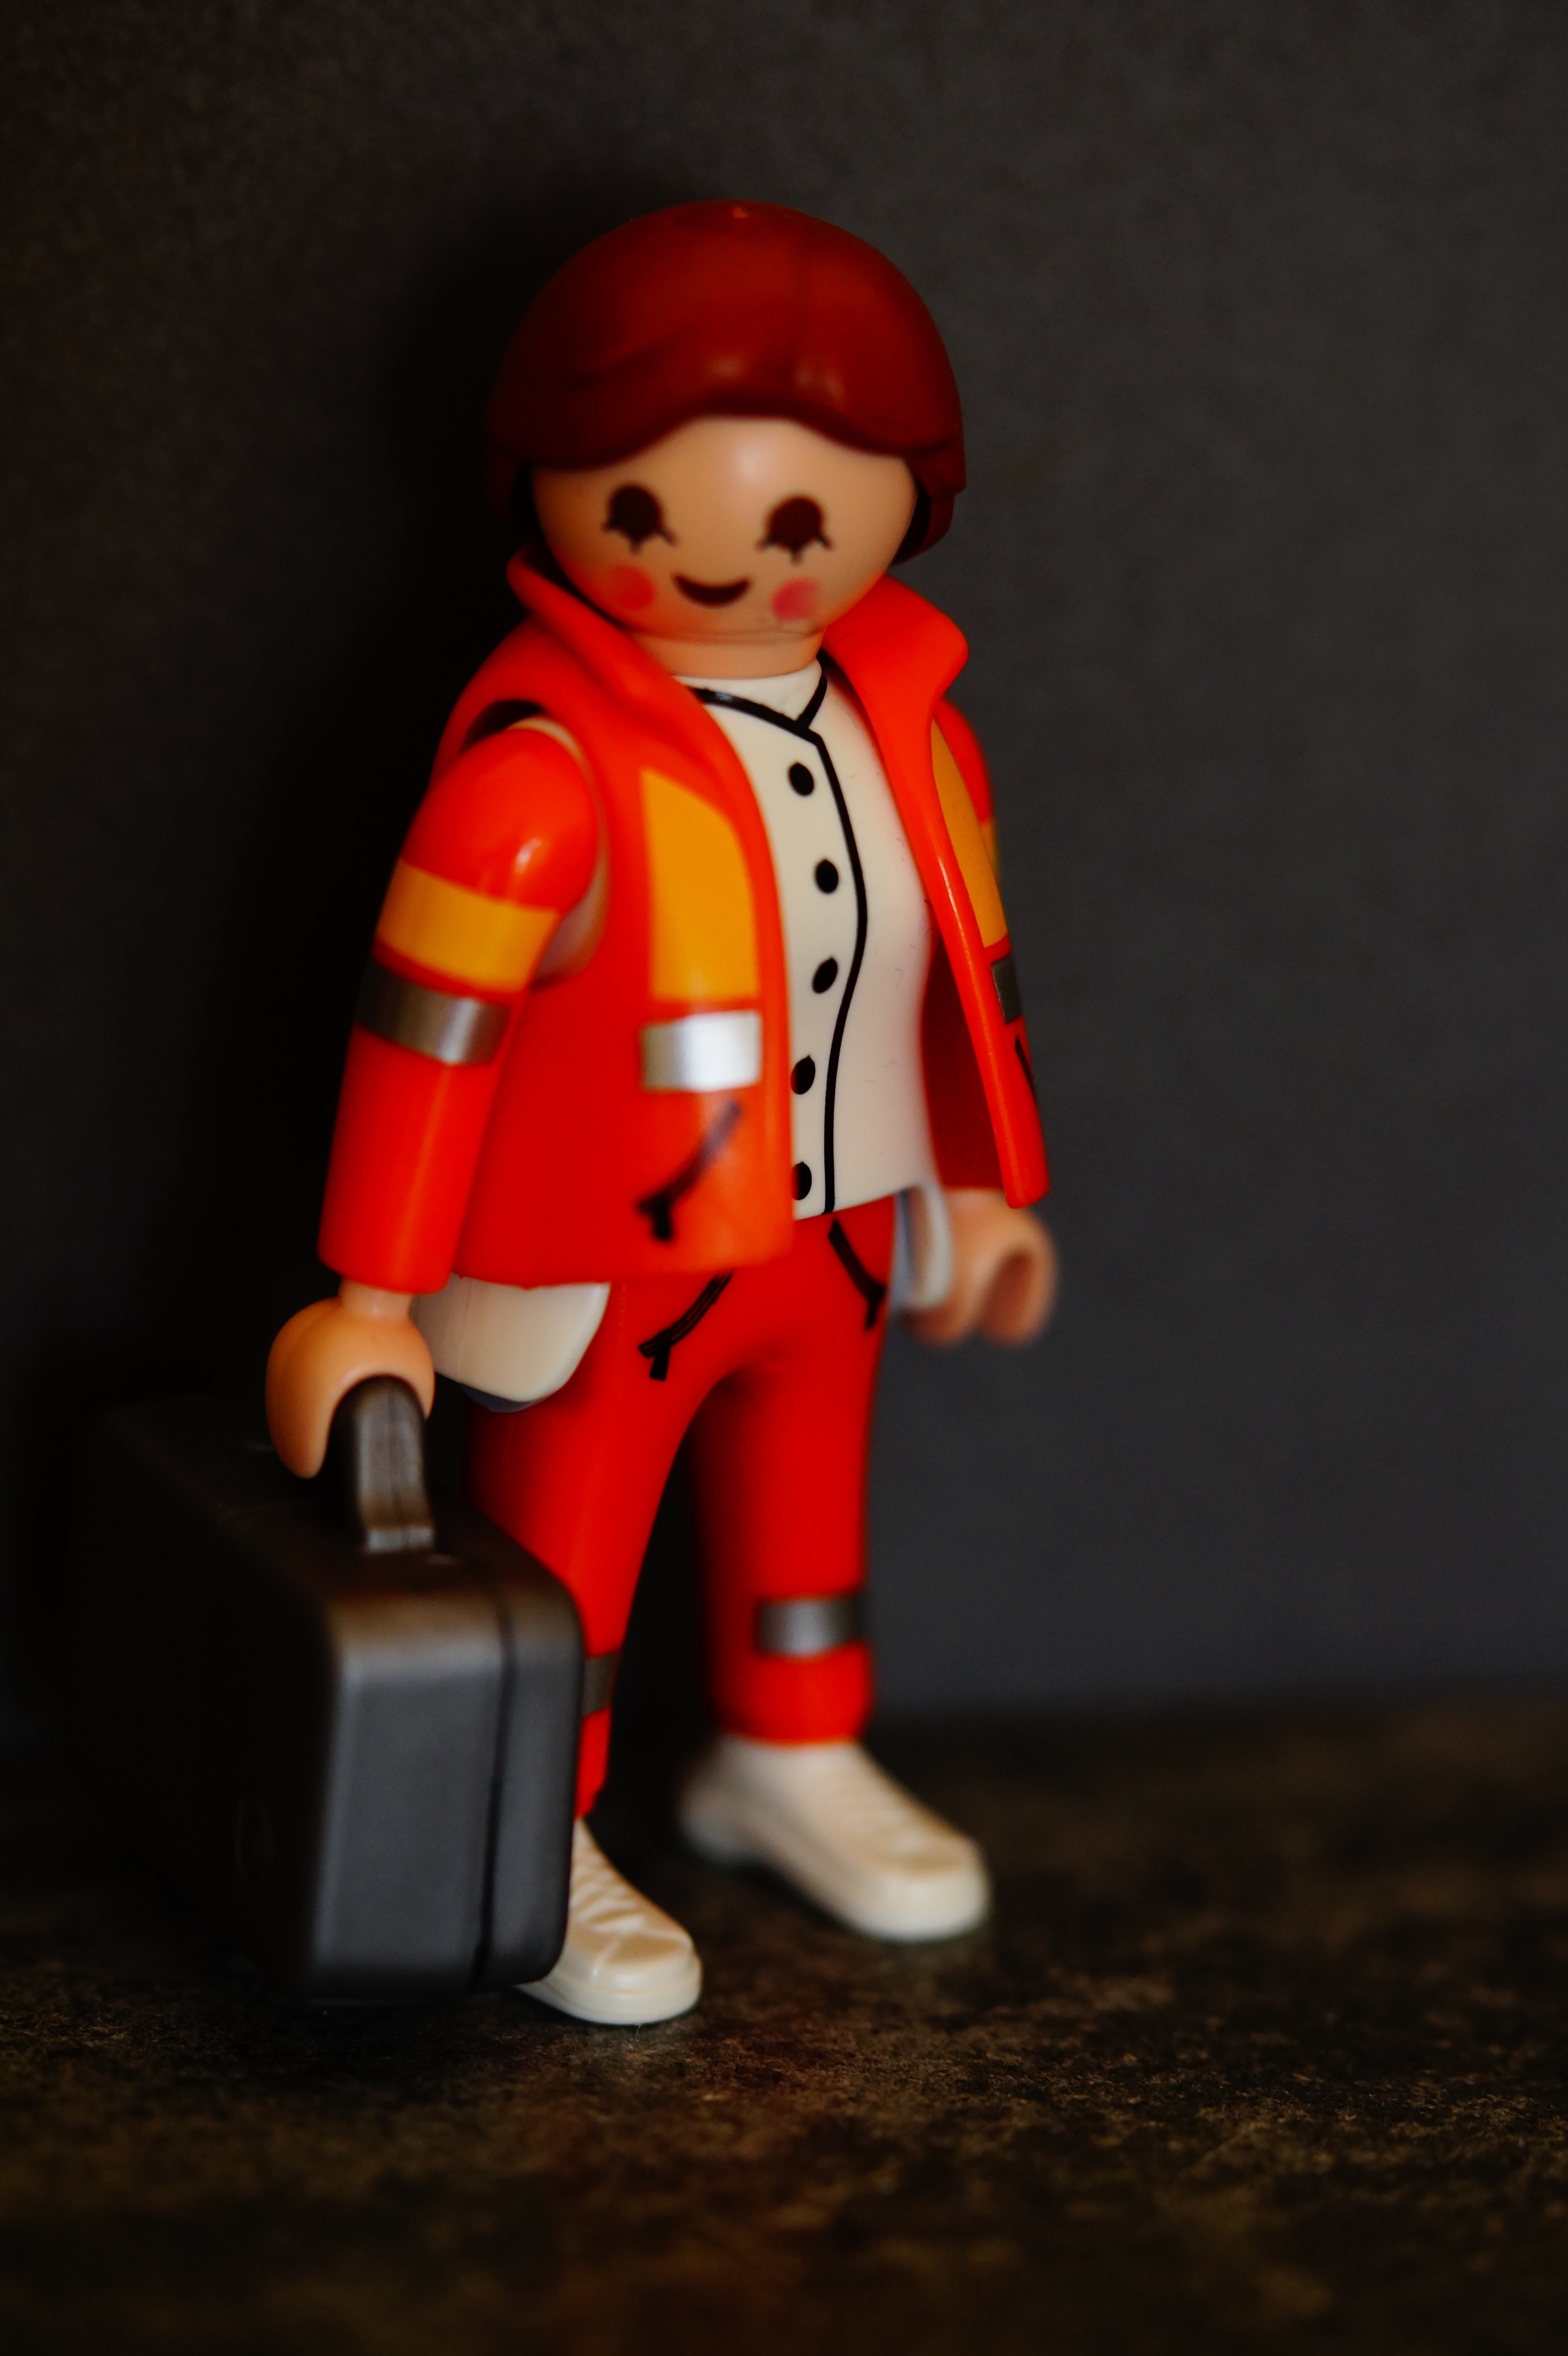
play, red, child, profession, clothing, toy, playmobil, doll, figure, figurine, toys, hospital, accident, doctor, save, supply, emergency, rescue, medical, medic, ambulance, disease, first aid, doctor on call, paramedic, work clothes, patch up, doctor bags, play mobile figure